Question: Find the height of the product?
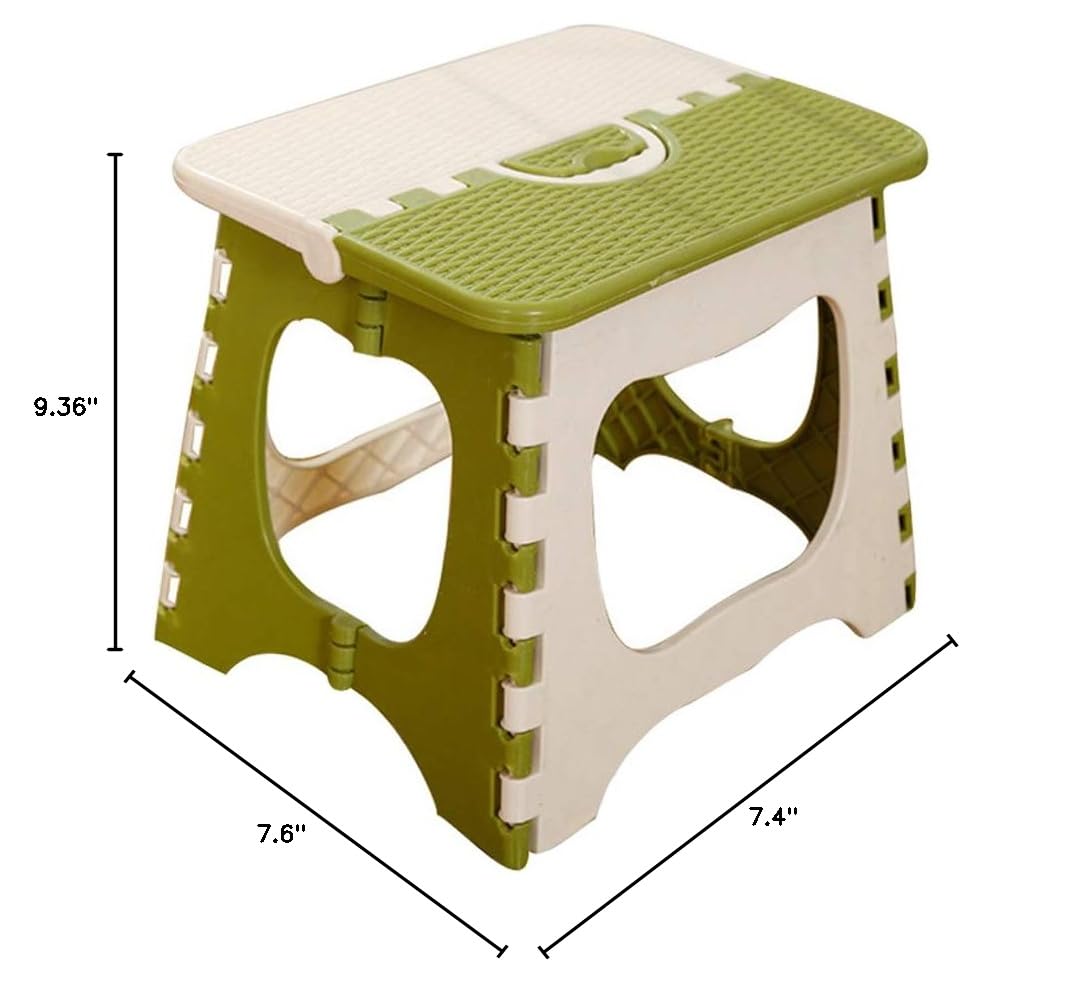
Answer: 9.36 inch